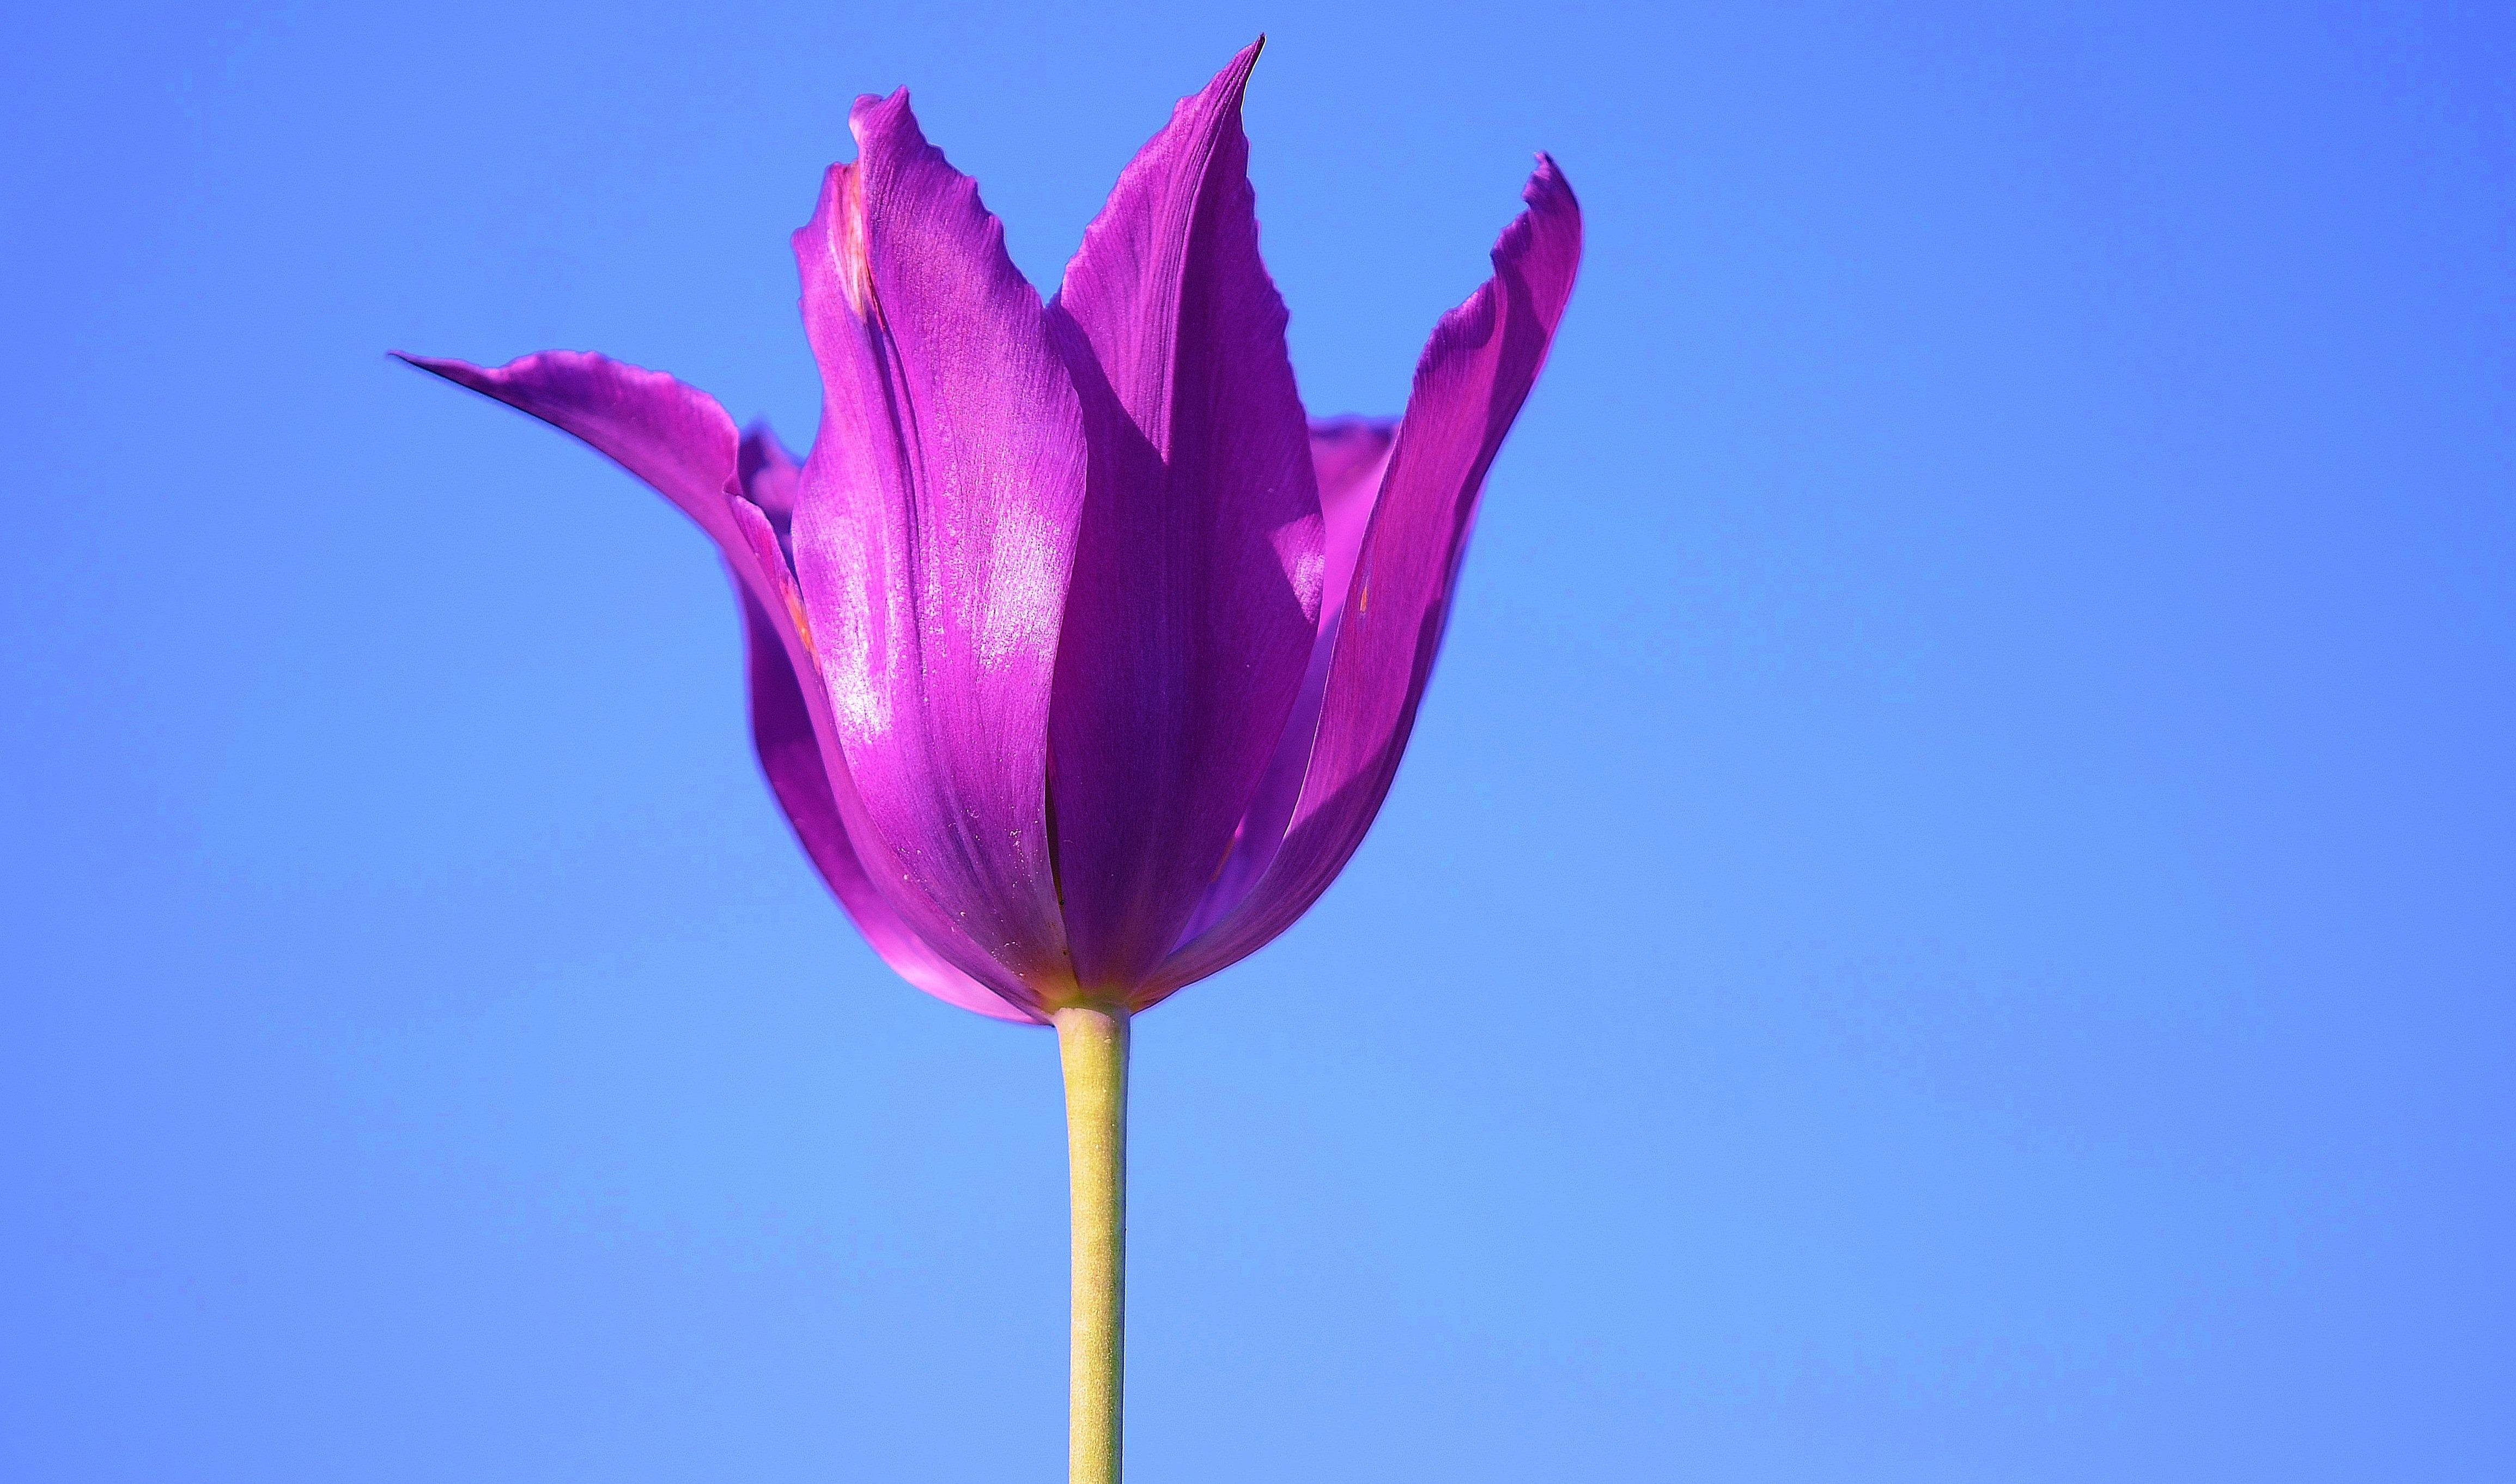
nature, blossom, plant, flower, petal, bloom, tulip, flora, flowering plant, hd wallpaper, plant stem, land plant